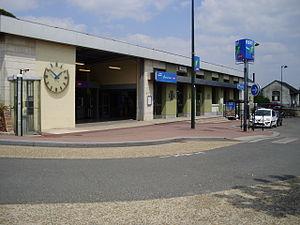
Gare d'Étampes, Essonne, France
Étampes est une commune française située à cinquante kilomètres au sud-ouest de Paris et soixante kilomètres au nord d'Orléans. Étampes est sous-préfecture du département de l’Essonne, dans la région Île-de-France. Elle est le chef-lieu de l’arrondissement d'Étampes et du canton d'Étampes, le siège de la communauté d'agglomération de l'Étampois Sud-Essonne et du secteur pastoral de Saint-Michel-de-Beauce-Étampes.
La gare d'Étampes est une gare ferroviaire française de la ligne de Paris-Austerlitz à Bordeaux-Saint-Jean, située sur le territoire de la commune d'Étampes, dans le département de l'Essonne, en région Île-de-France.